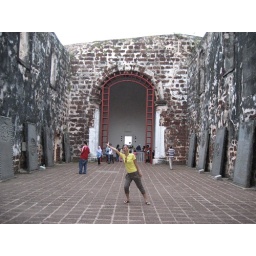
Last photo in red house